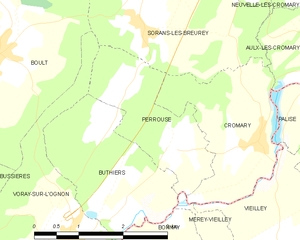
Carte des communes françaises
Perrouse est une commune française située dans le département de la Haute-Saône, en région Bourgogne-Franche-Comté.